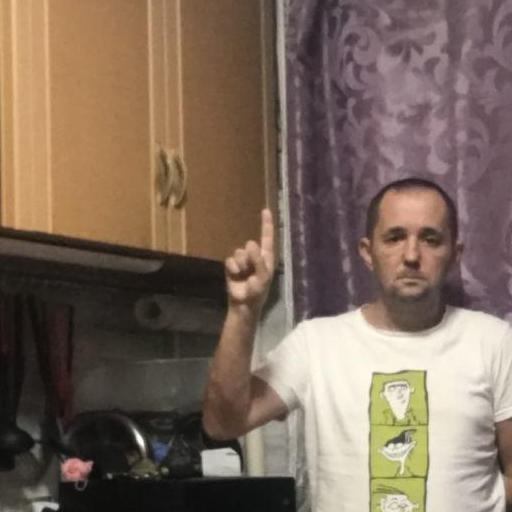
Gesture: one